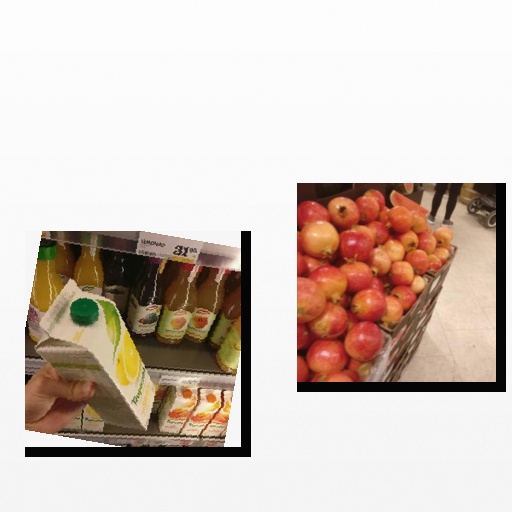
Food items: pomegranate, golden_grapefruit_juice